Our Lady of Consolation

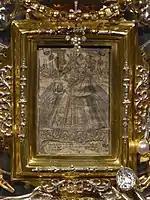
Our Lady of Kevelaer wearing her marked golden Pontifical crown from 1 June 1892.

The Shrine of Our Lady of Consolation in West Grinstead, in the Diocese of Arundel and Brighton dates from 1876 and is the first shrine in honour of the Blessed Virgin Mary to be established in England since before the Protestant Reformation.